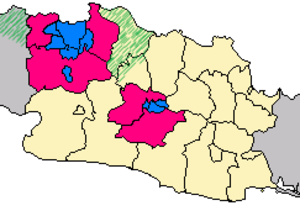
Les conurbations du Jabodetabek et du Grand Bandung